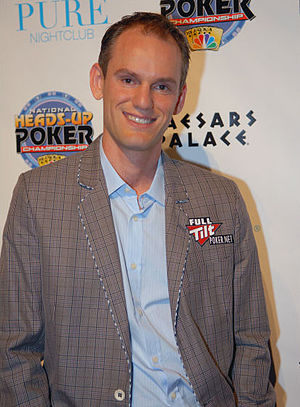
Allen Cunningham
Allen Cunningham i 2008.
Allen Cunningham er en amerikansk professionel pokerspiller. Han har læst til civilingeniør på UCLA, men det droppede han ud af til fordel for pokeren. Da han var 18, begyndte han at spille på casinoer i Indien. Nu bor han i Ventura, Californien. Allen er gift med Melissa Hayden, der også spiller poker.